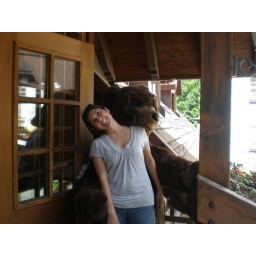
I didn't buy a cuckoo clock and I got attacked by a bear